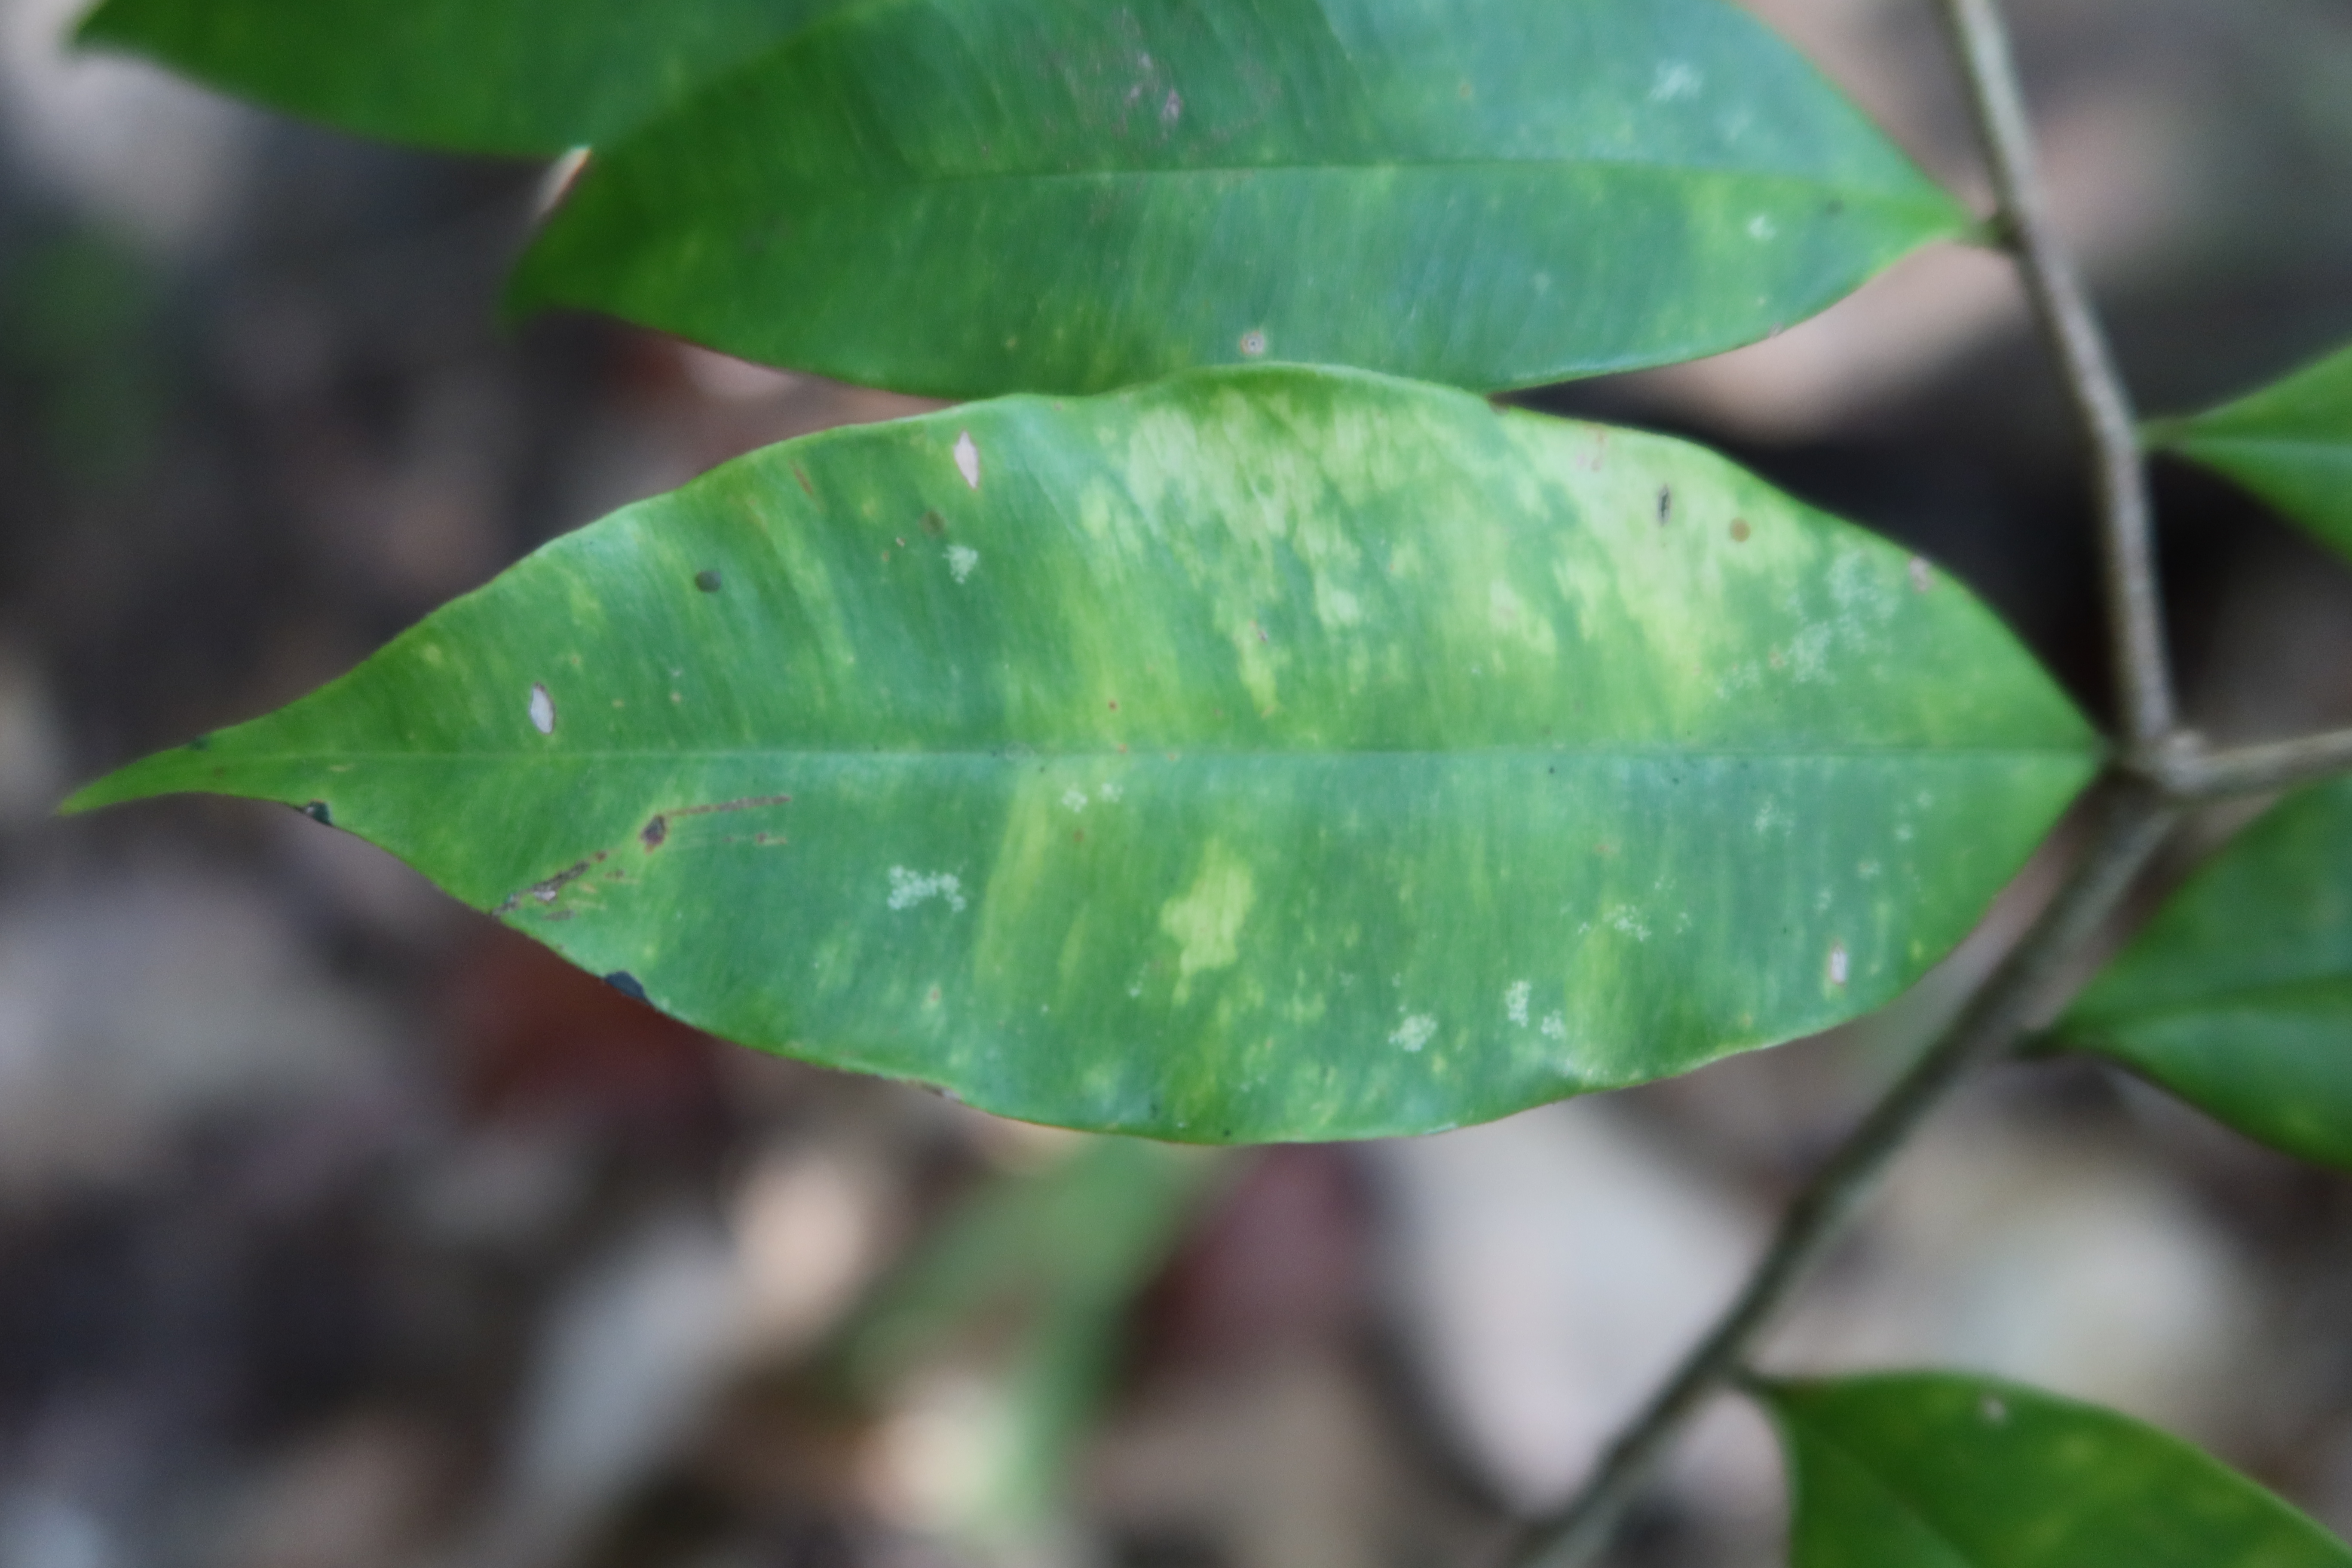
Label: Downy mildew